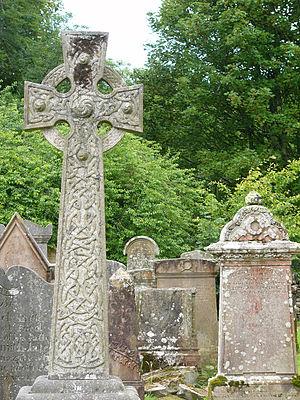
Le cimetière à Kilmartin, Écosse.
Kilmartin est un village dans la région d'Argyll and Bute, en Écosse. Situé en Mid Argyll, Kilmartin se trouve à environ 30 km au sud d'Oban, ou 46 km par la route. Les villages mitoyens incluent le hameau de Slockavullin et Poltalloch. Au sud de Kilmartin se trouve Dunadd, lieu archéologique important qui fut capitale du royaume de Dal Riada et où se trouvent des marques de couronnement ainsi qu'une inscription en écriture oghamique.